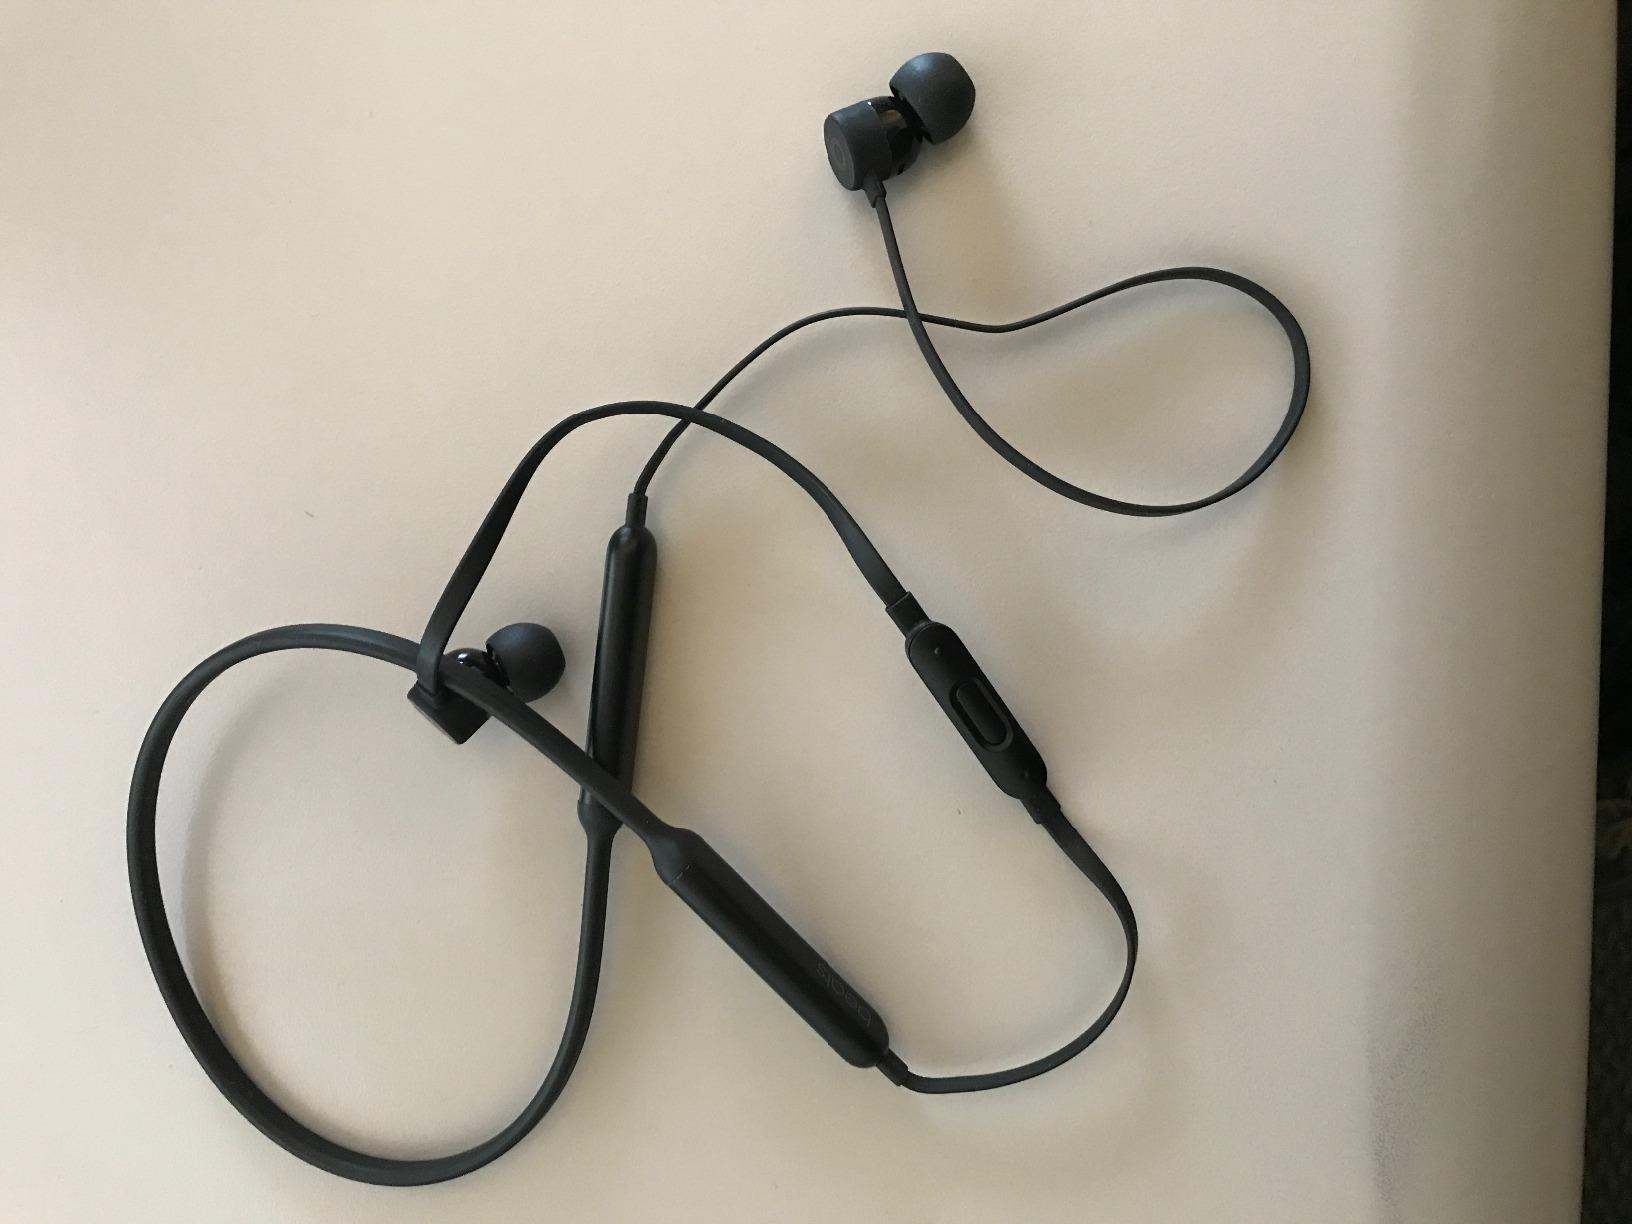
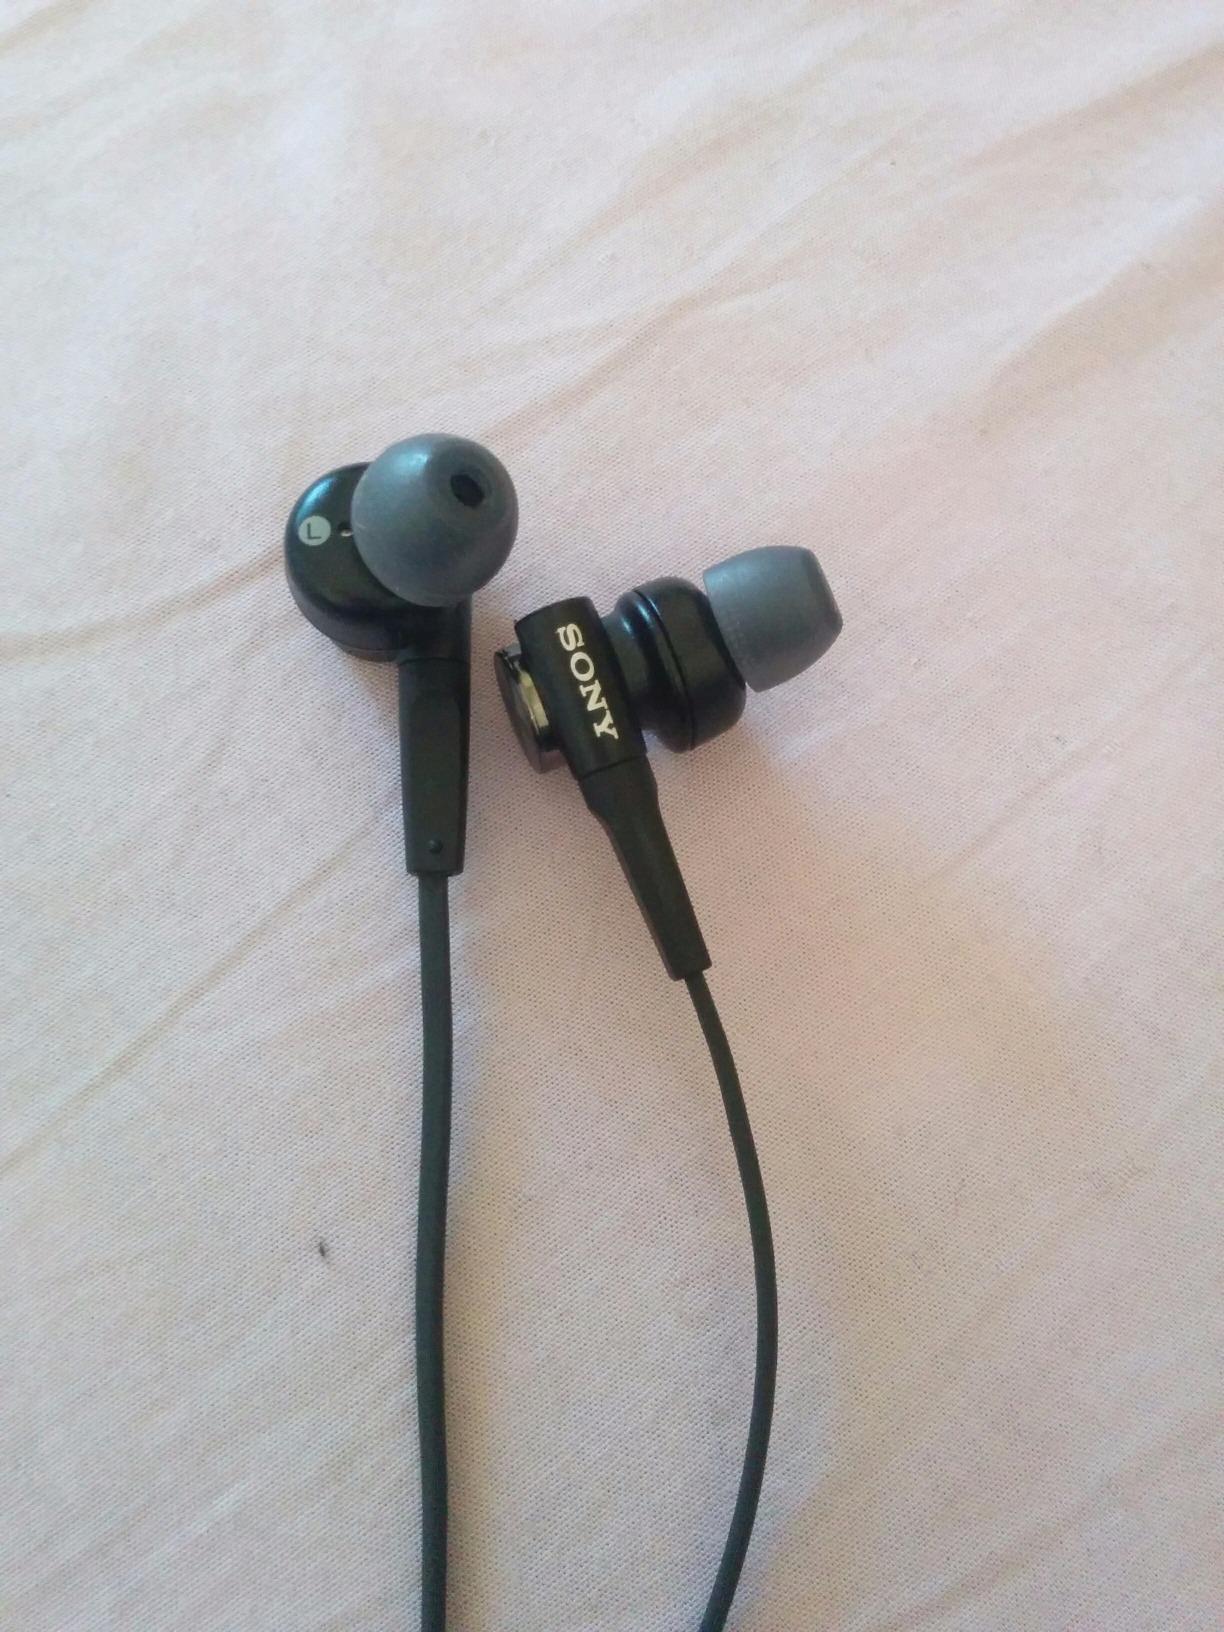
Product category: headphones
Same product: no